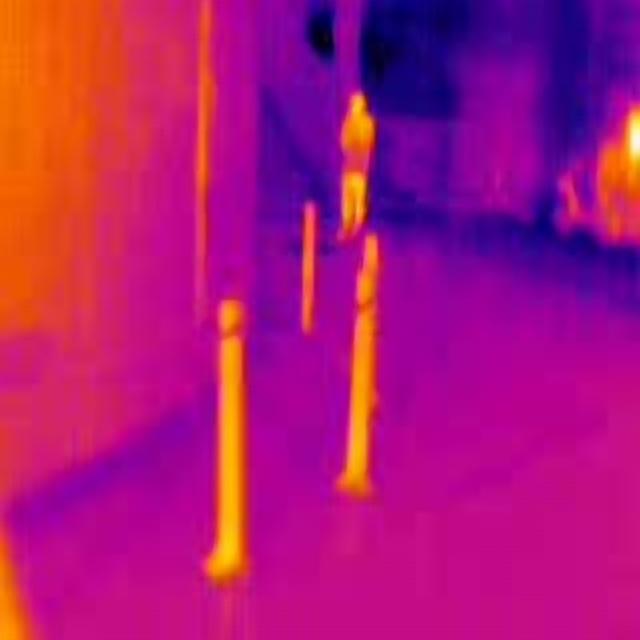
Detected objects:
label: person